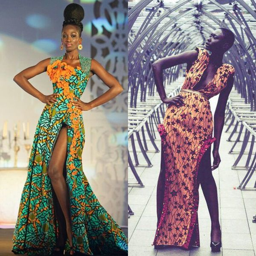
... dress by person & a yellow maxi dress